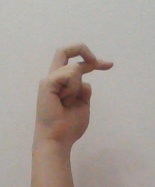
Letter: zay